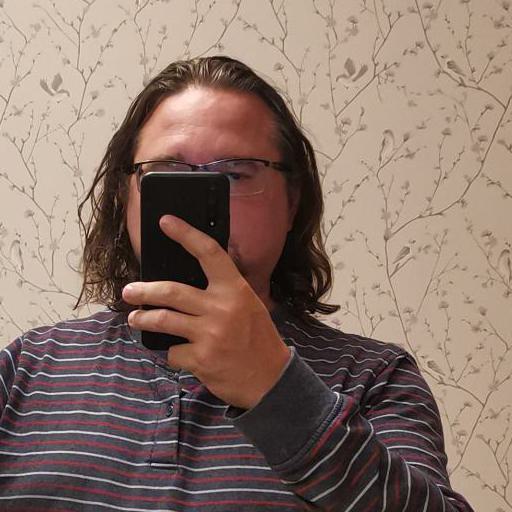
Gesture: no_gesture